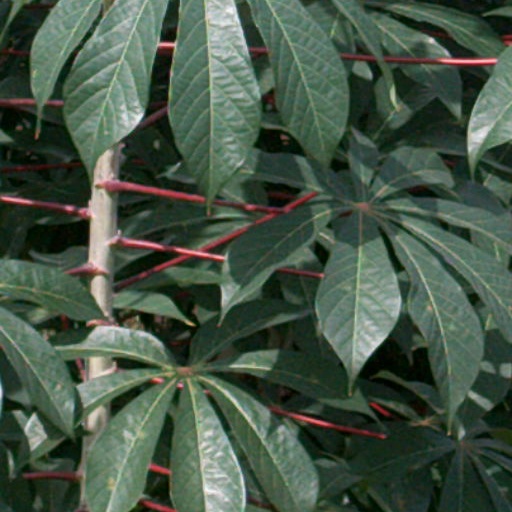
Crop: cassava